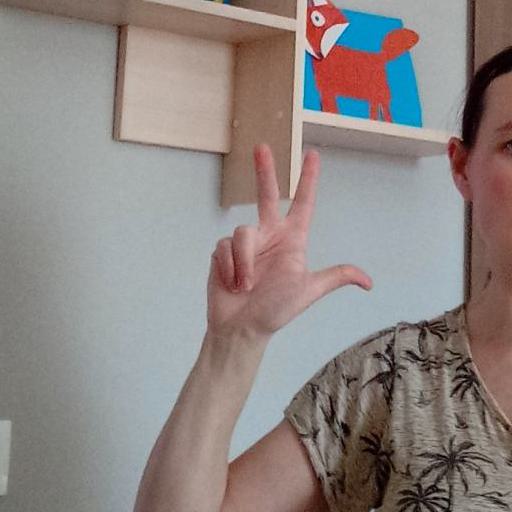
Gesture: three2